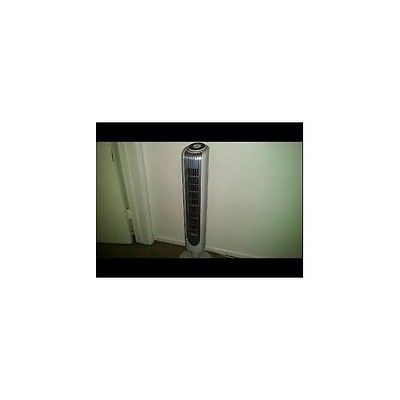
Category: fan